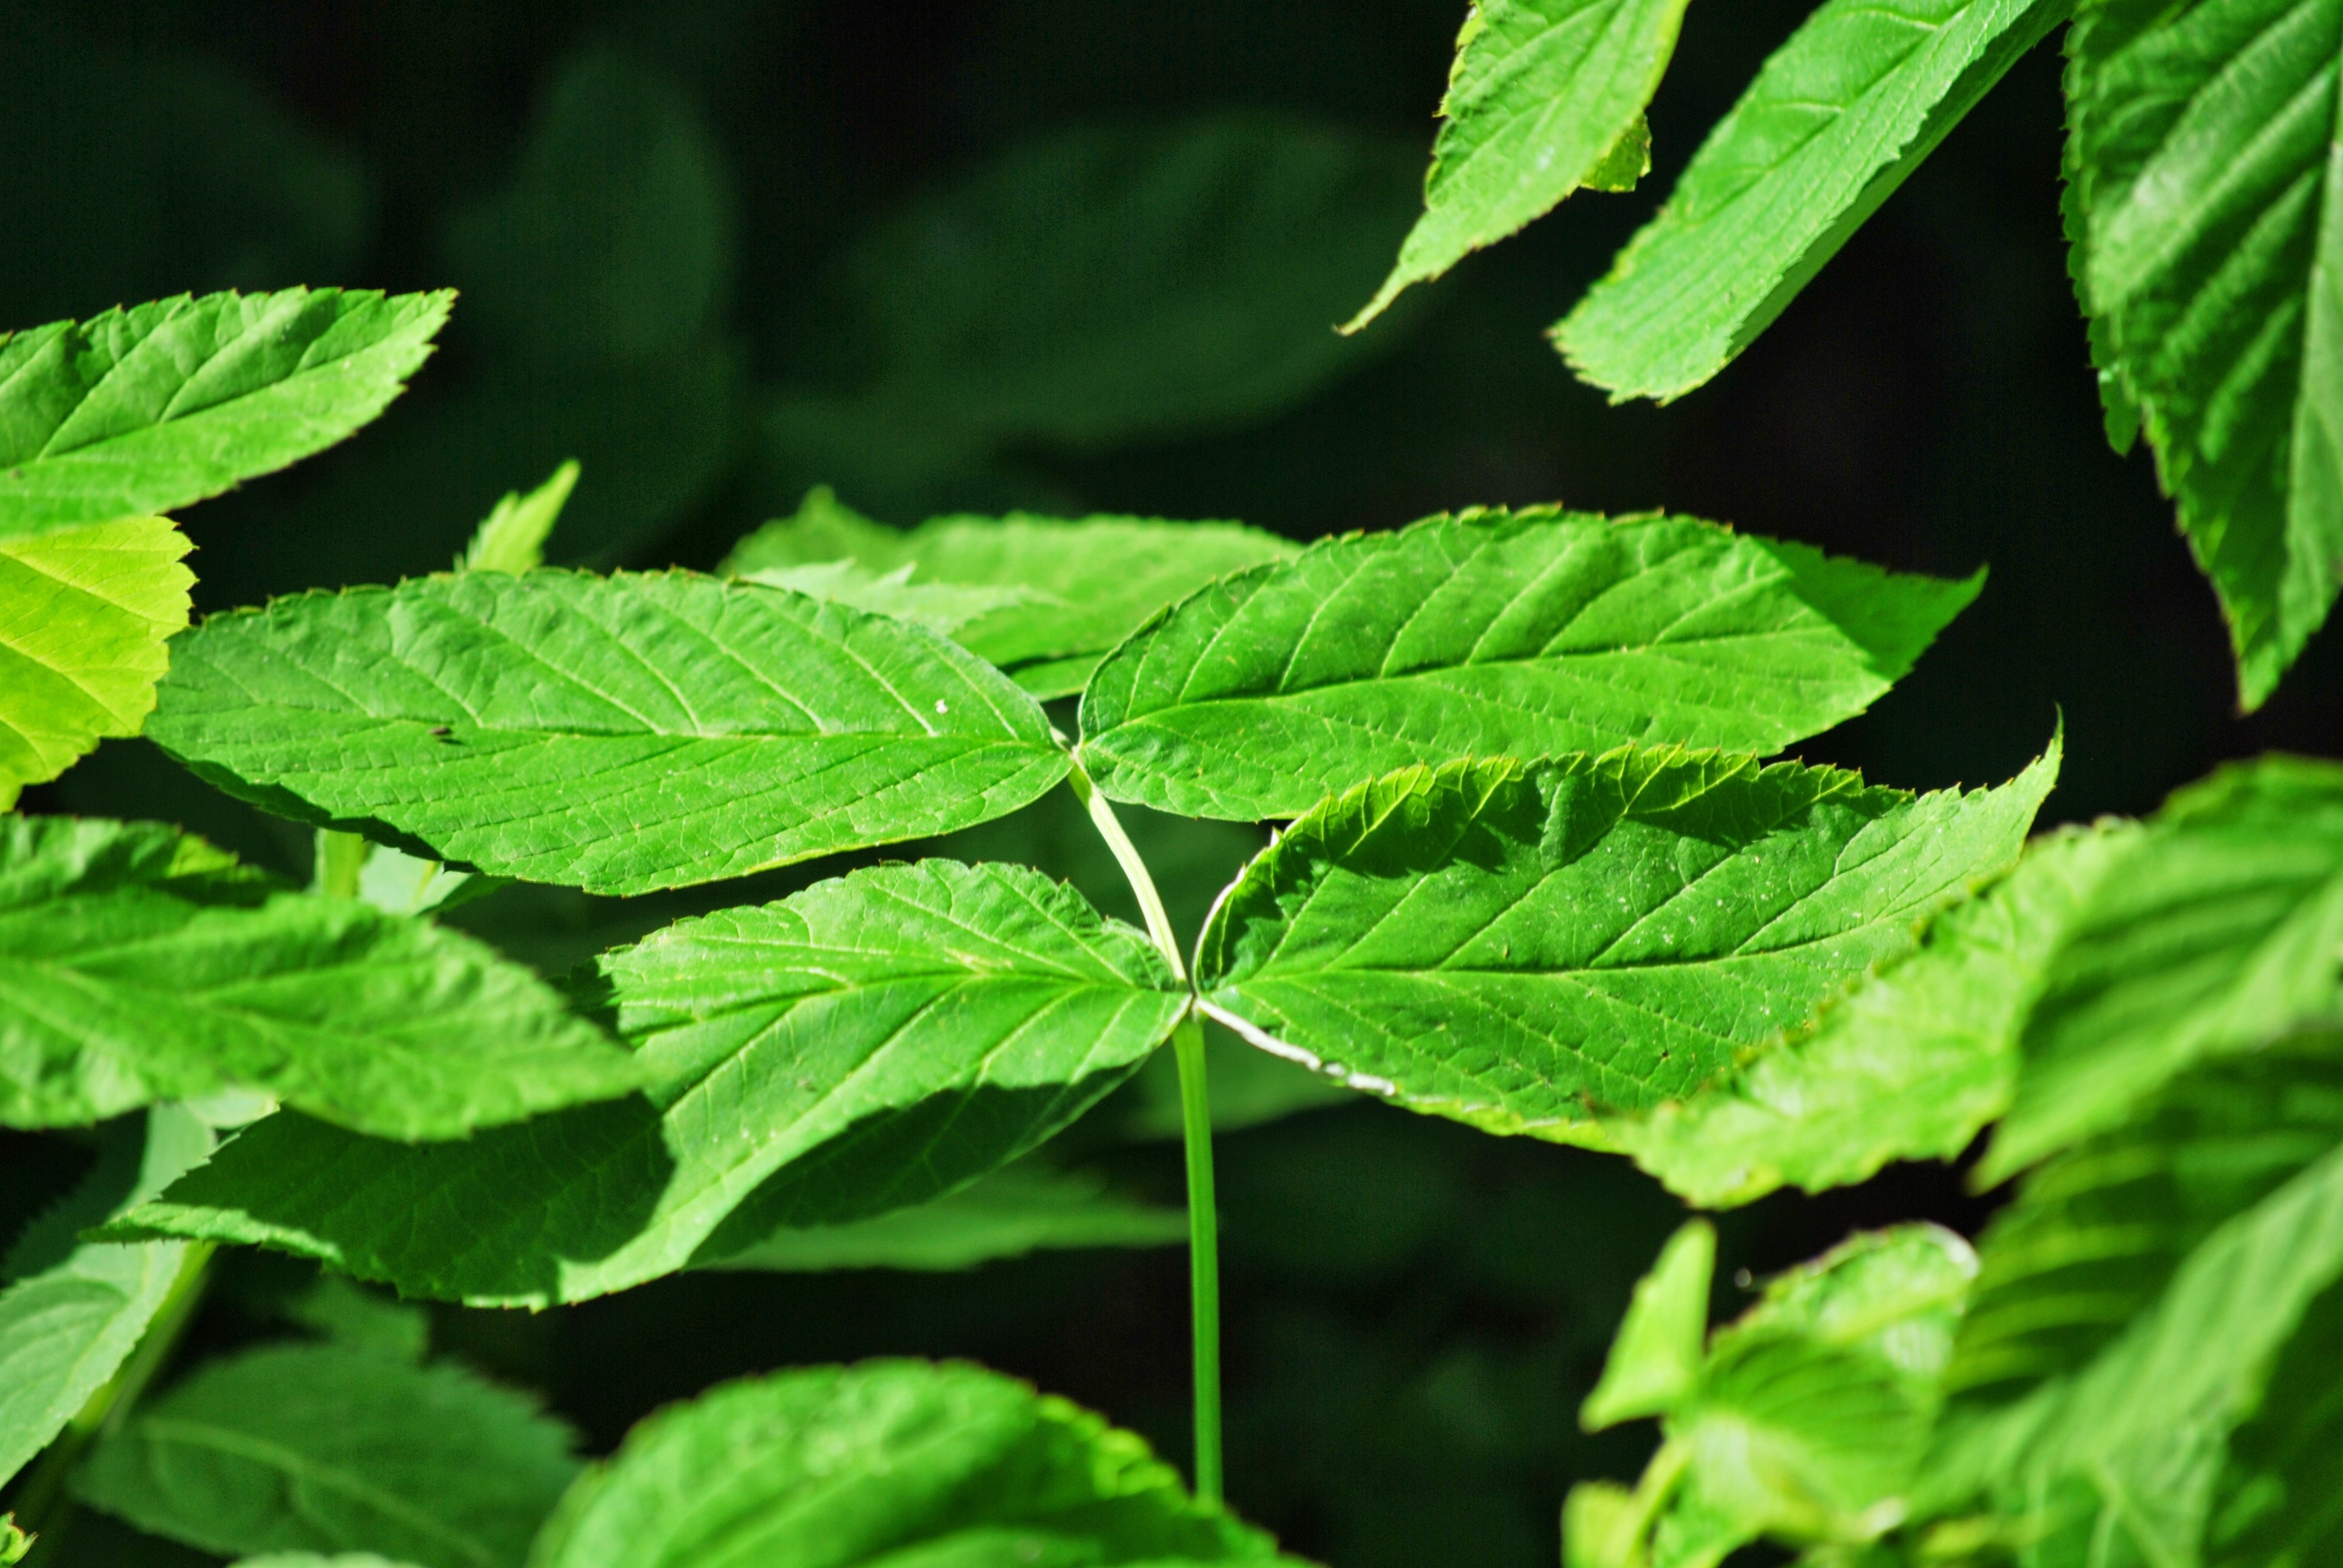
nature, plant, leaf, flower, foliage, spring, green, herb, produce, flora, shrub, flowering plant, annual plant, land plant